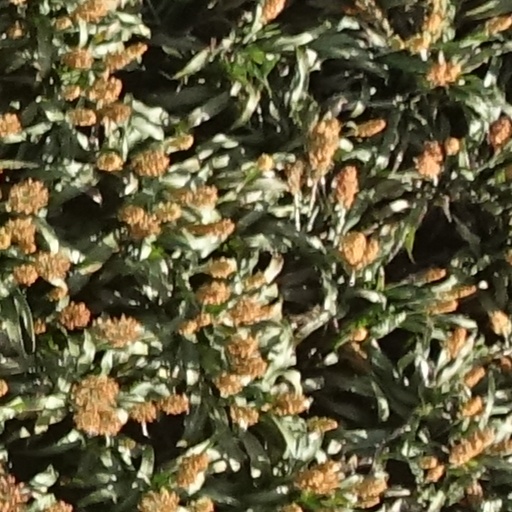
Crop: sorghum